Raven Cliff Falls (South Carolina)

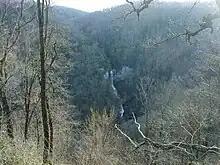

Raven Cliff Falls on Matthews Creek in Caesars Head State Park, Greenville County, South Carolina, is the tallest waterfall in South Carolina. Although the waterfall is described as having a 400-foot drop, topographic maps suggest a height between 320 and 350 feet.